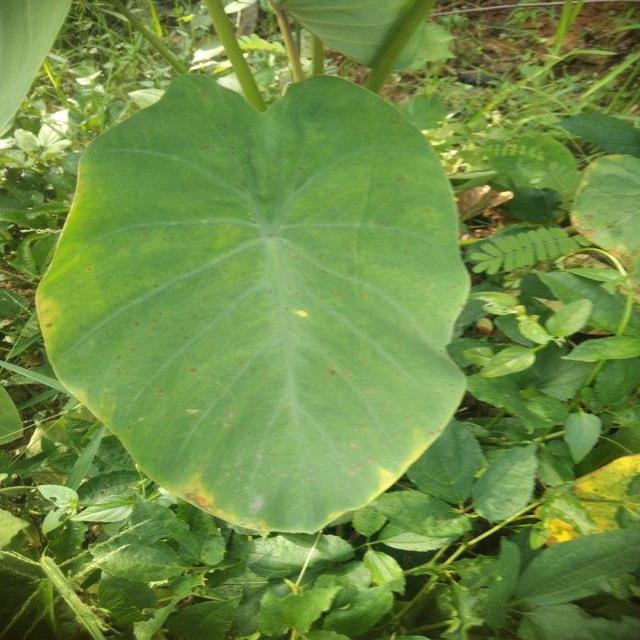
Label: Early_Blight